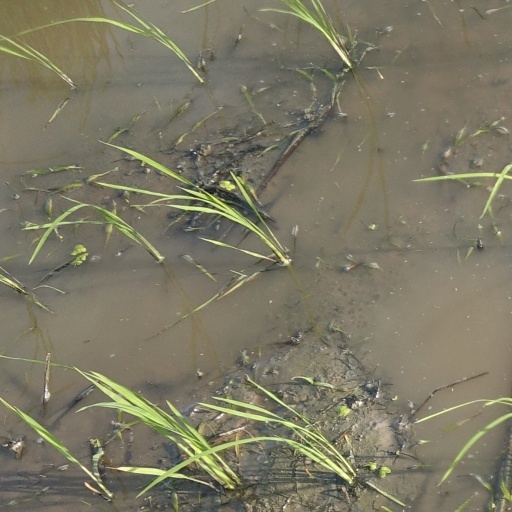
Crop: rice